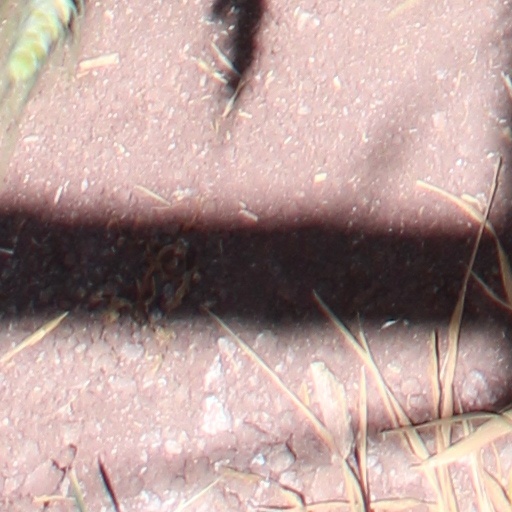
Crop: wheat